Vasily Ignatenko

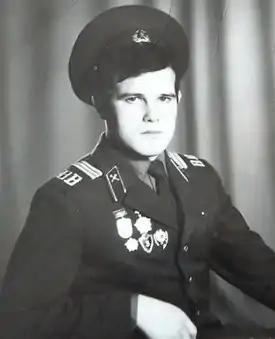
Ignatenko during his term of conscripted service as a military firefighter

Vasily Ivanovich Ignatenko (13 March 1961 – 13 May 1986) was a Soviet firefighter who was among the first responders to the Chernobyl disaster.